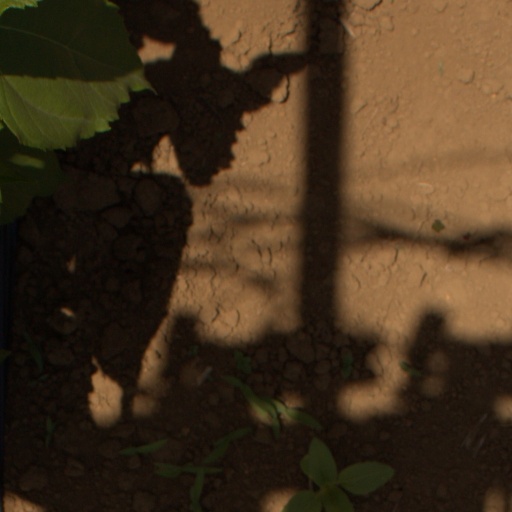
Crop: Jerusalem artichoke